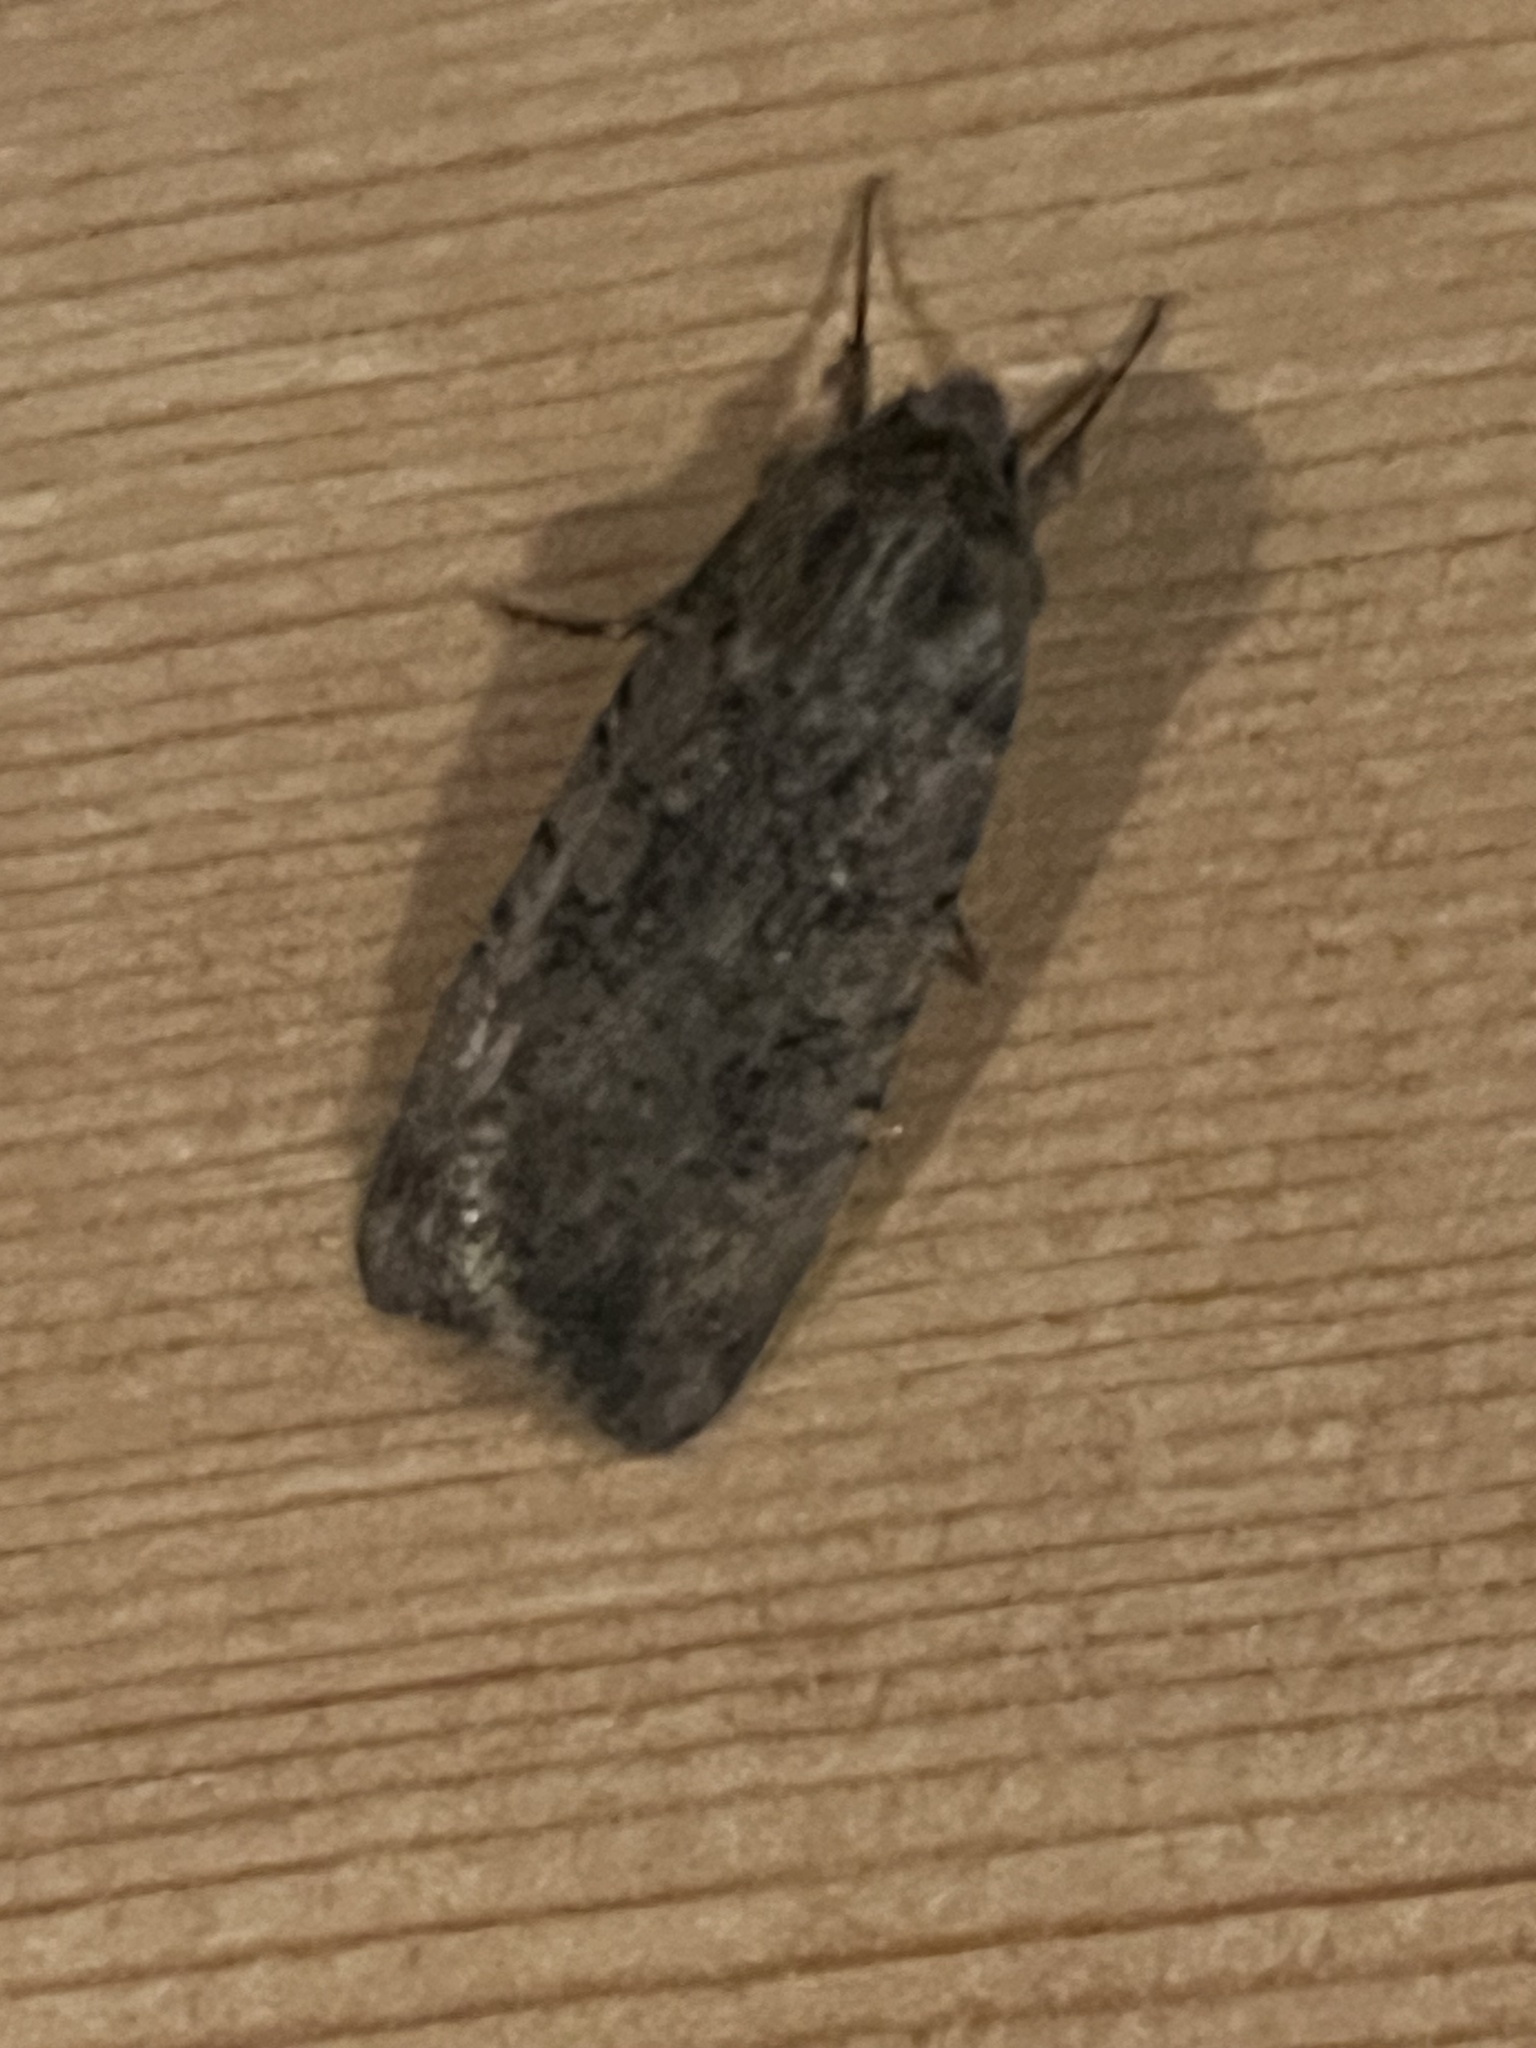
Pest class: cutworms